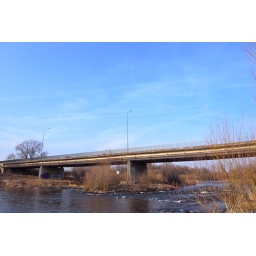
March 24th, 2010The bridge over the river Raba